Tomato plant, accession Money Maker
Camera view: vertical (180 deg); turntable rotation: 30 degrees
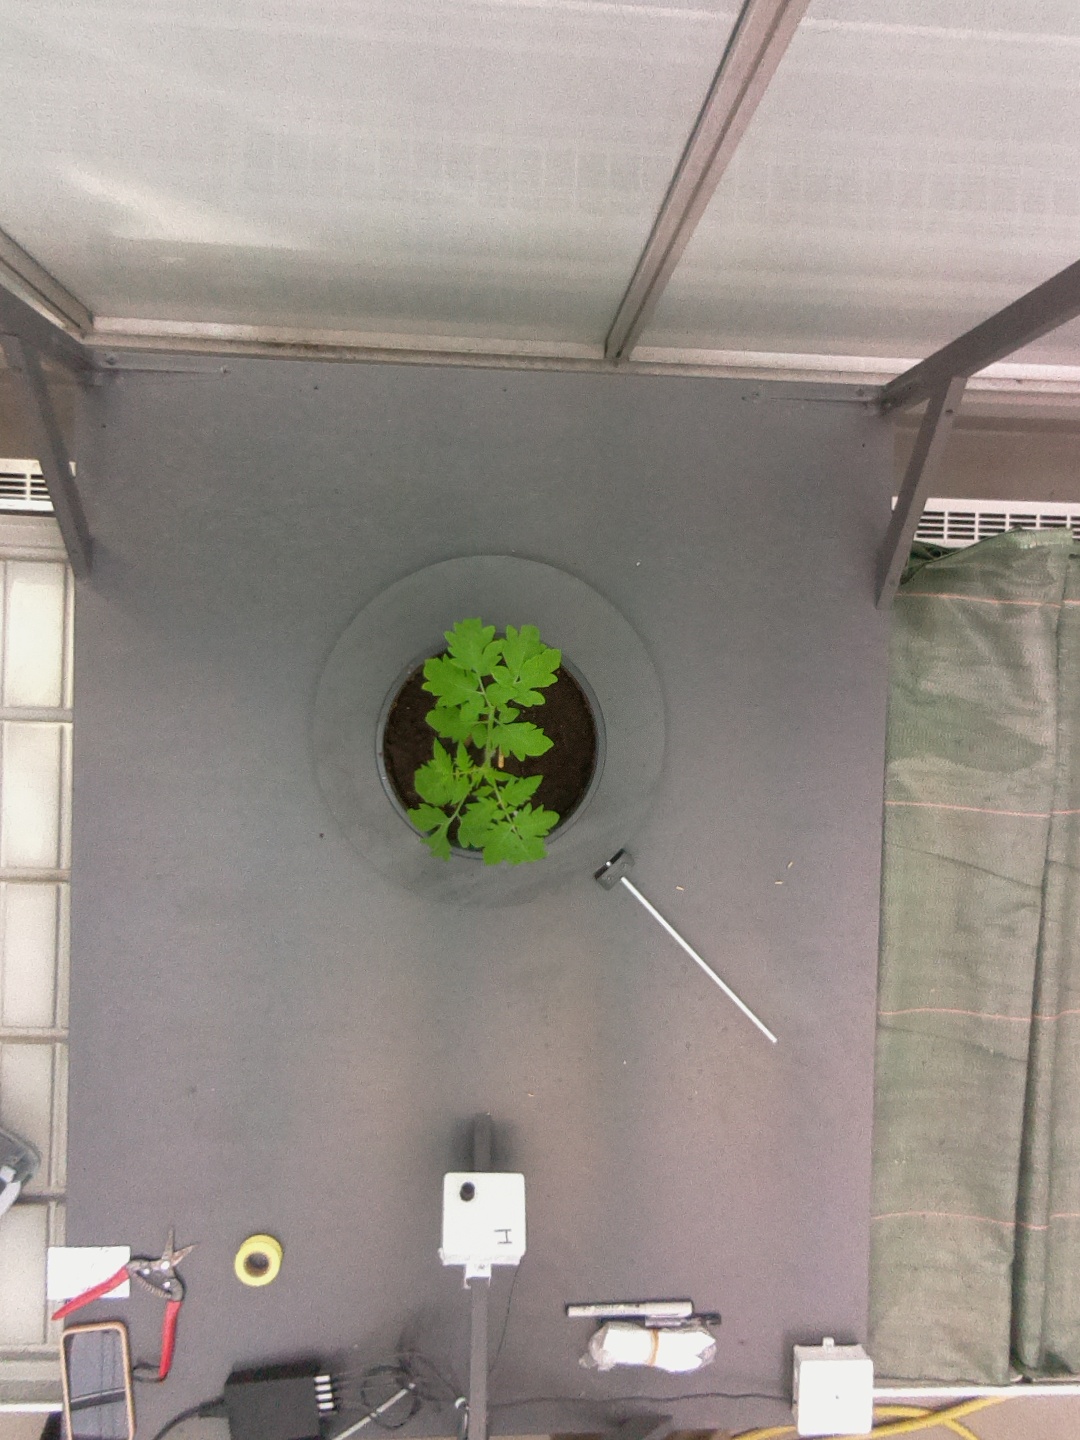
BBCH growth stage 13: 6 of true leaves visible